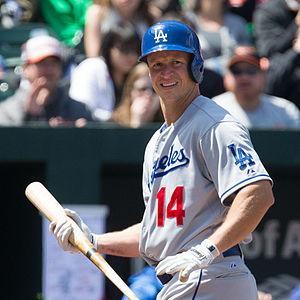
Mark William Ellis est un ancien joueur professionnel de baseball. Ce joueur de deuxième but évolue dans les Ligues majeures de baseball de 2002 à 2014.